Toto Leonidas

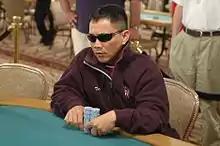
Leonidas in 2005 World Series of Poker

Alfredo C. "Toto" Leonidas (born October 10, 1960 in Bacolod, Philippines) is an American poker player with over $3,500,000 in live tournament lifetime winnings as of 2023. His 24 WSOP cashes account for $812,218 of those winnings.